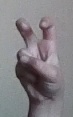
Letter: toot